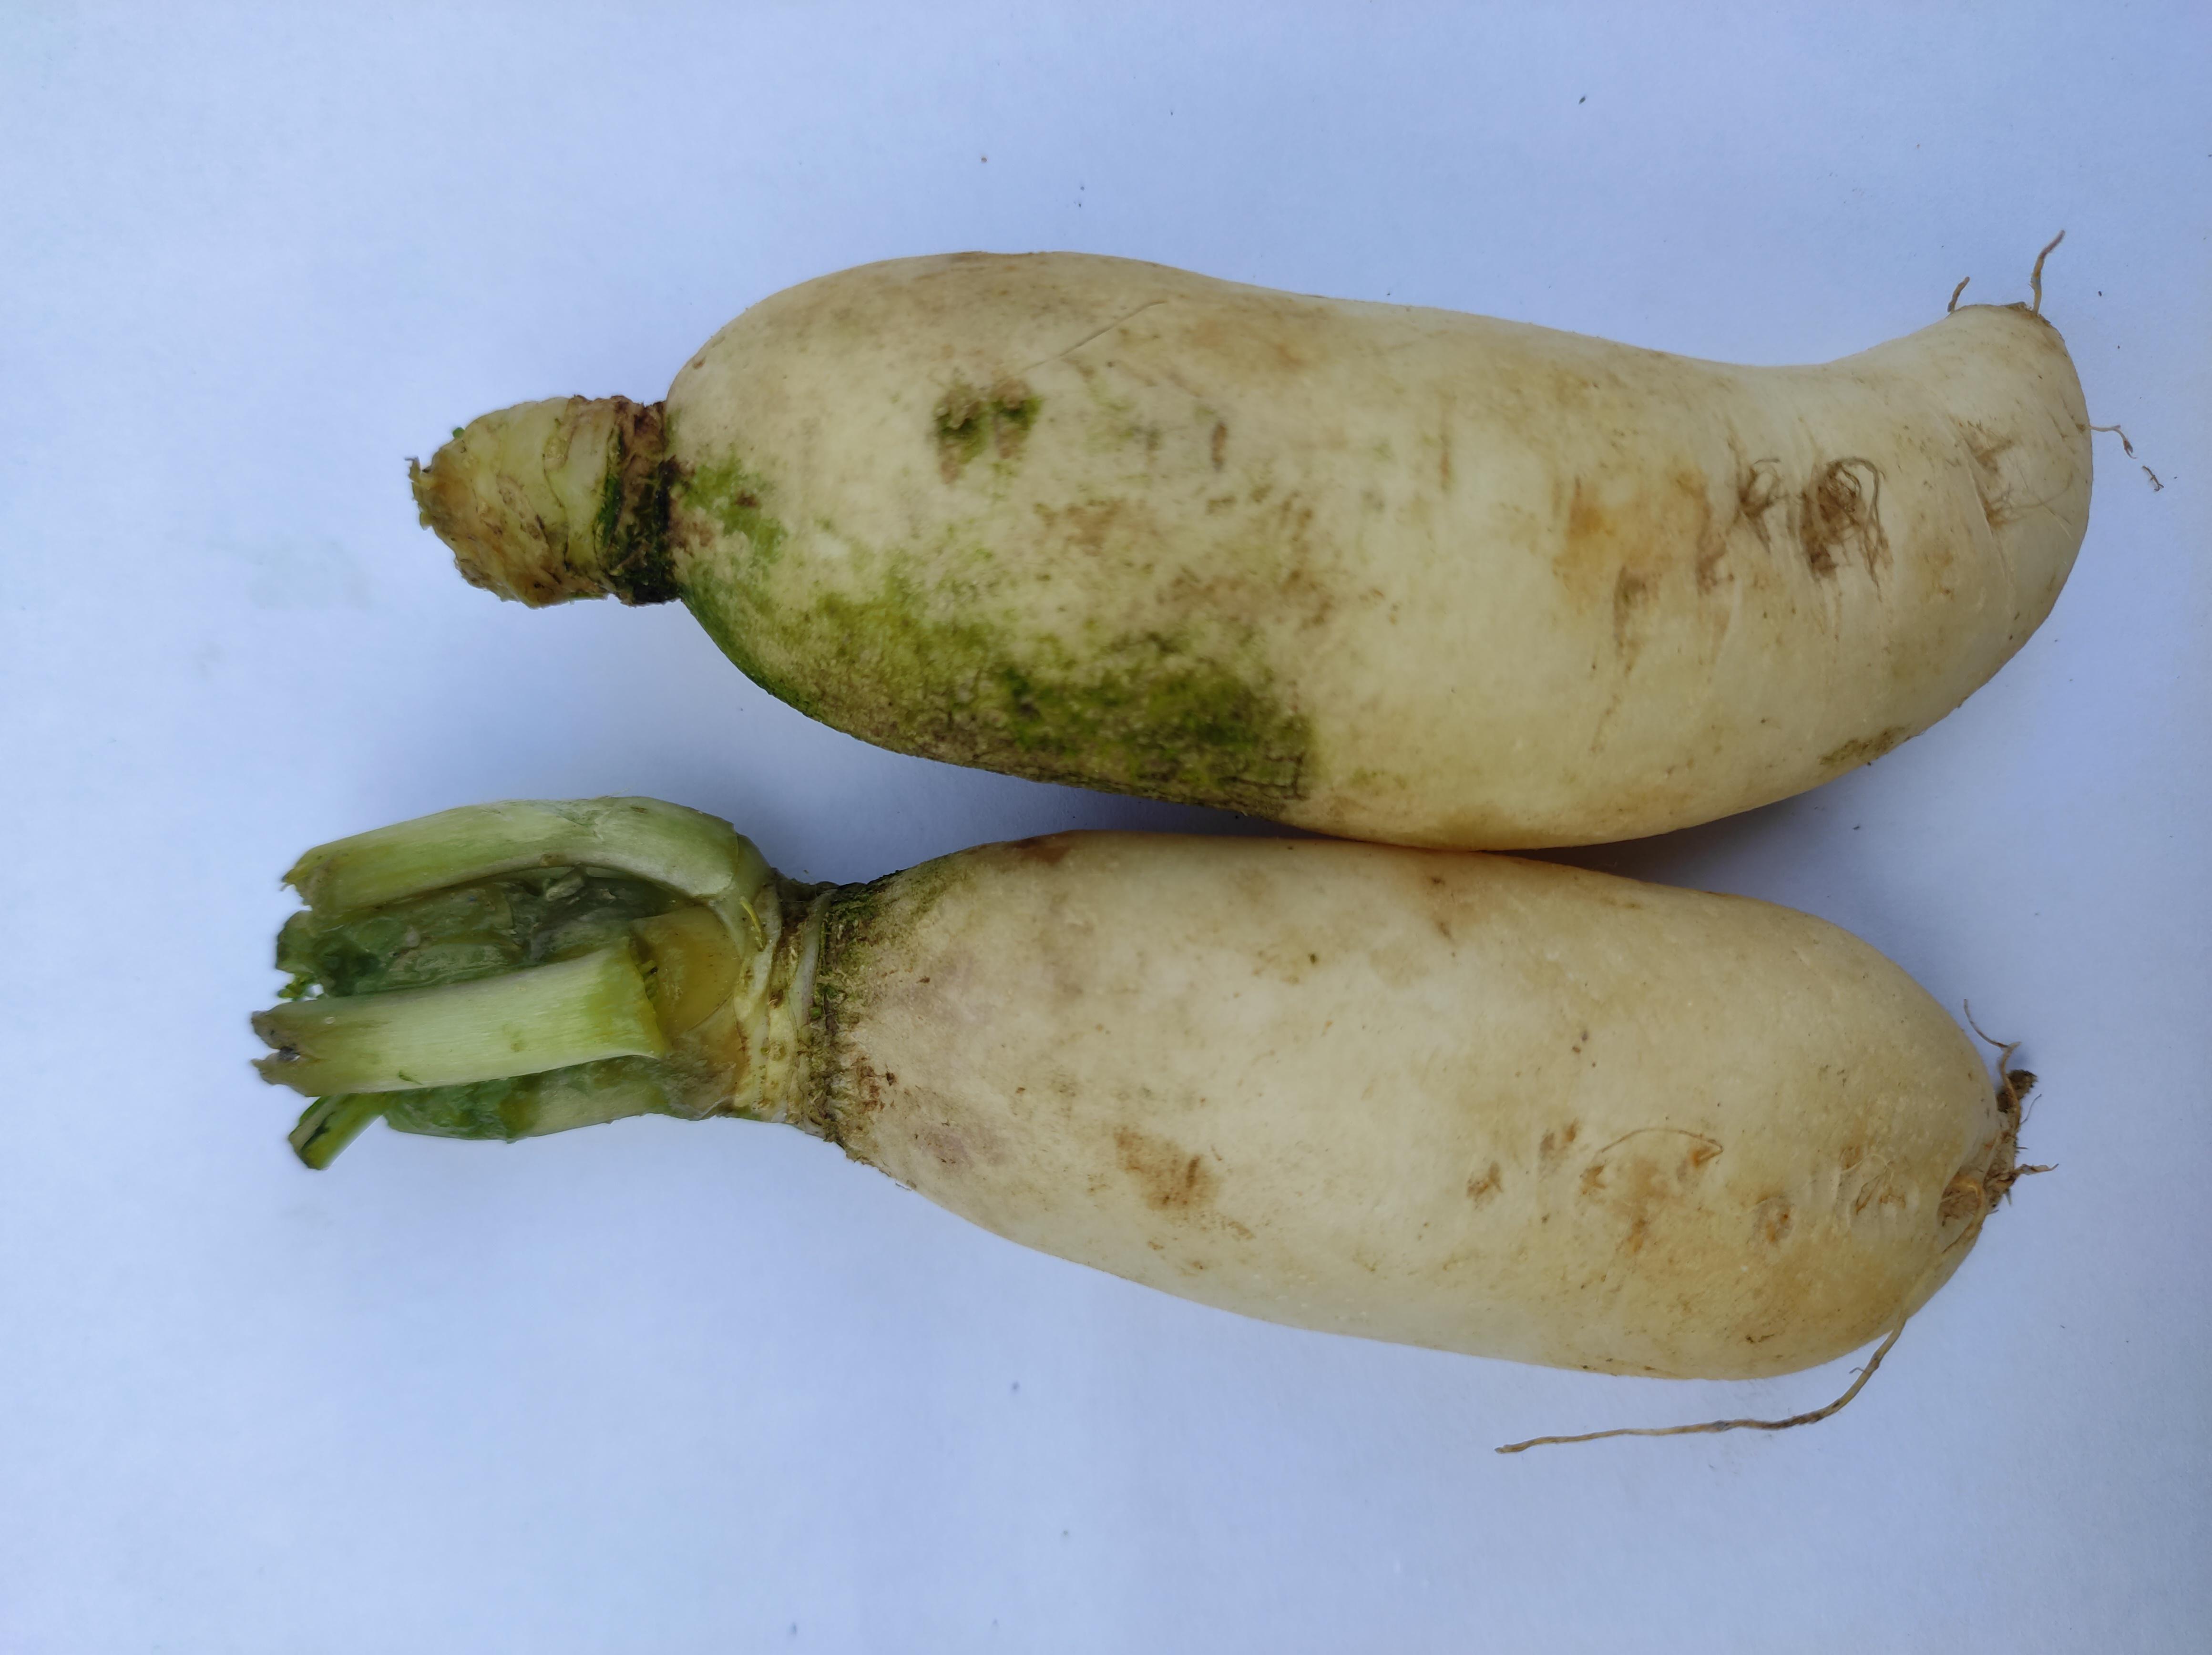
Label: Radish